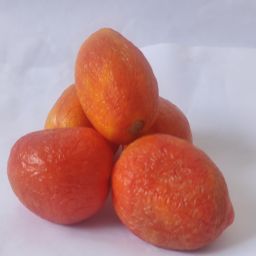
Crop: Tomato
Quality: Old